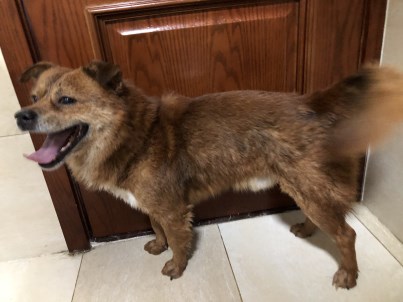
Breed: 3336-n000121-chinese_rural_dog